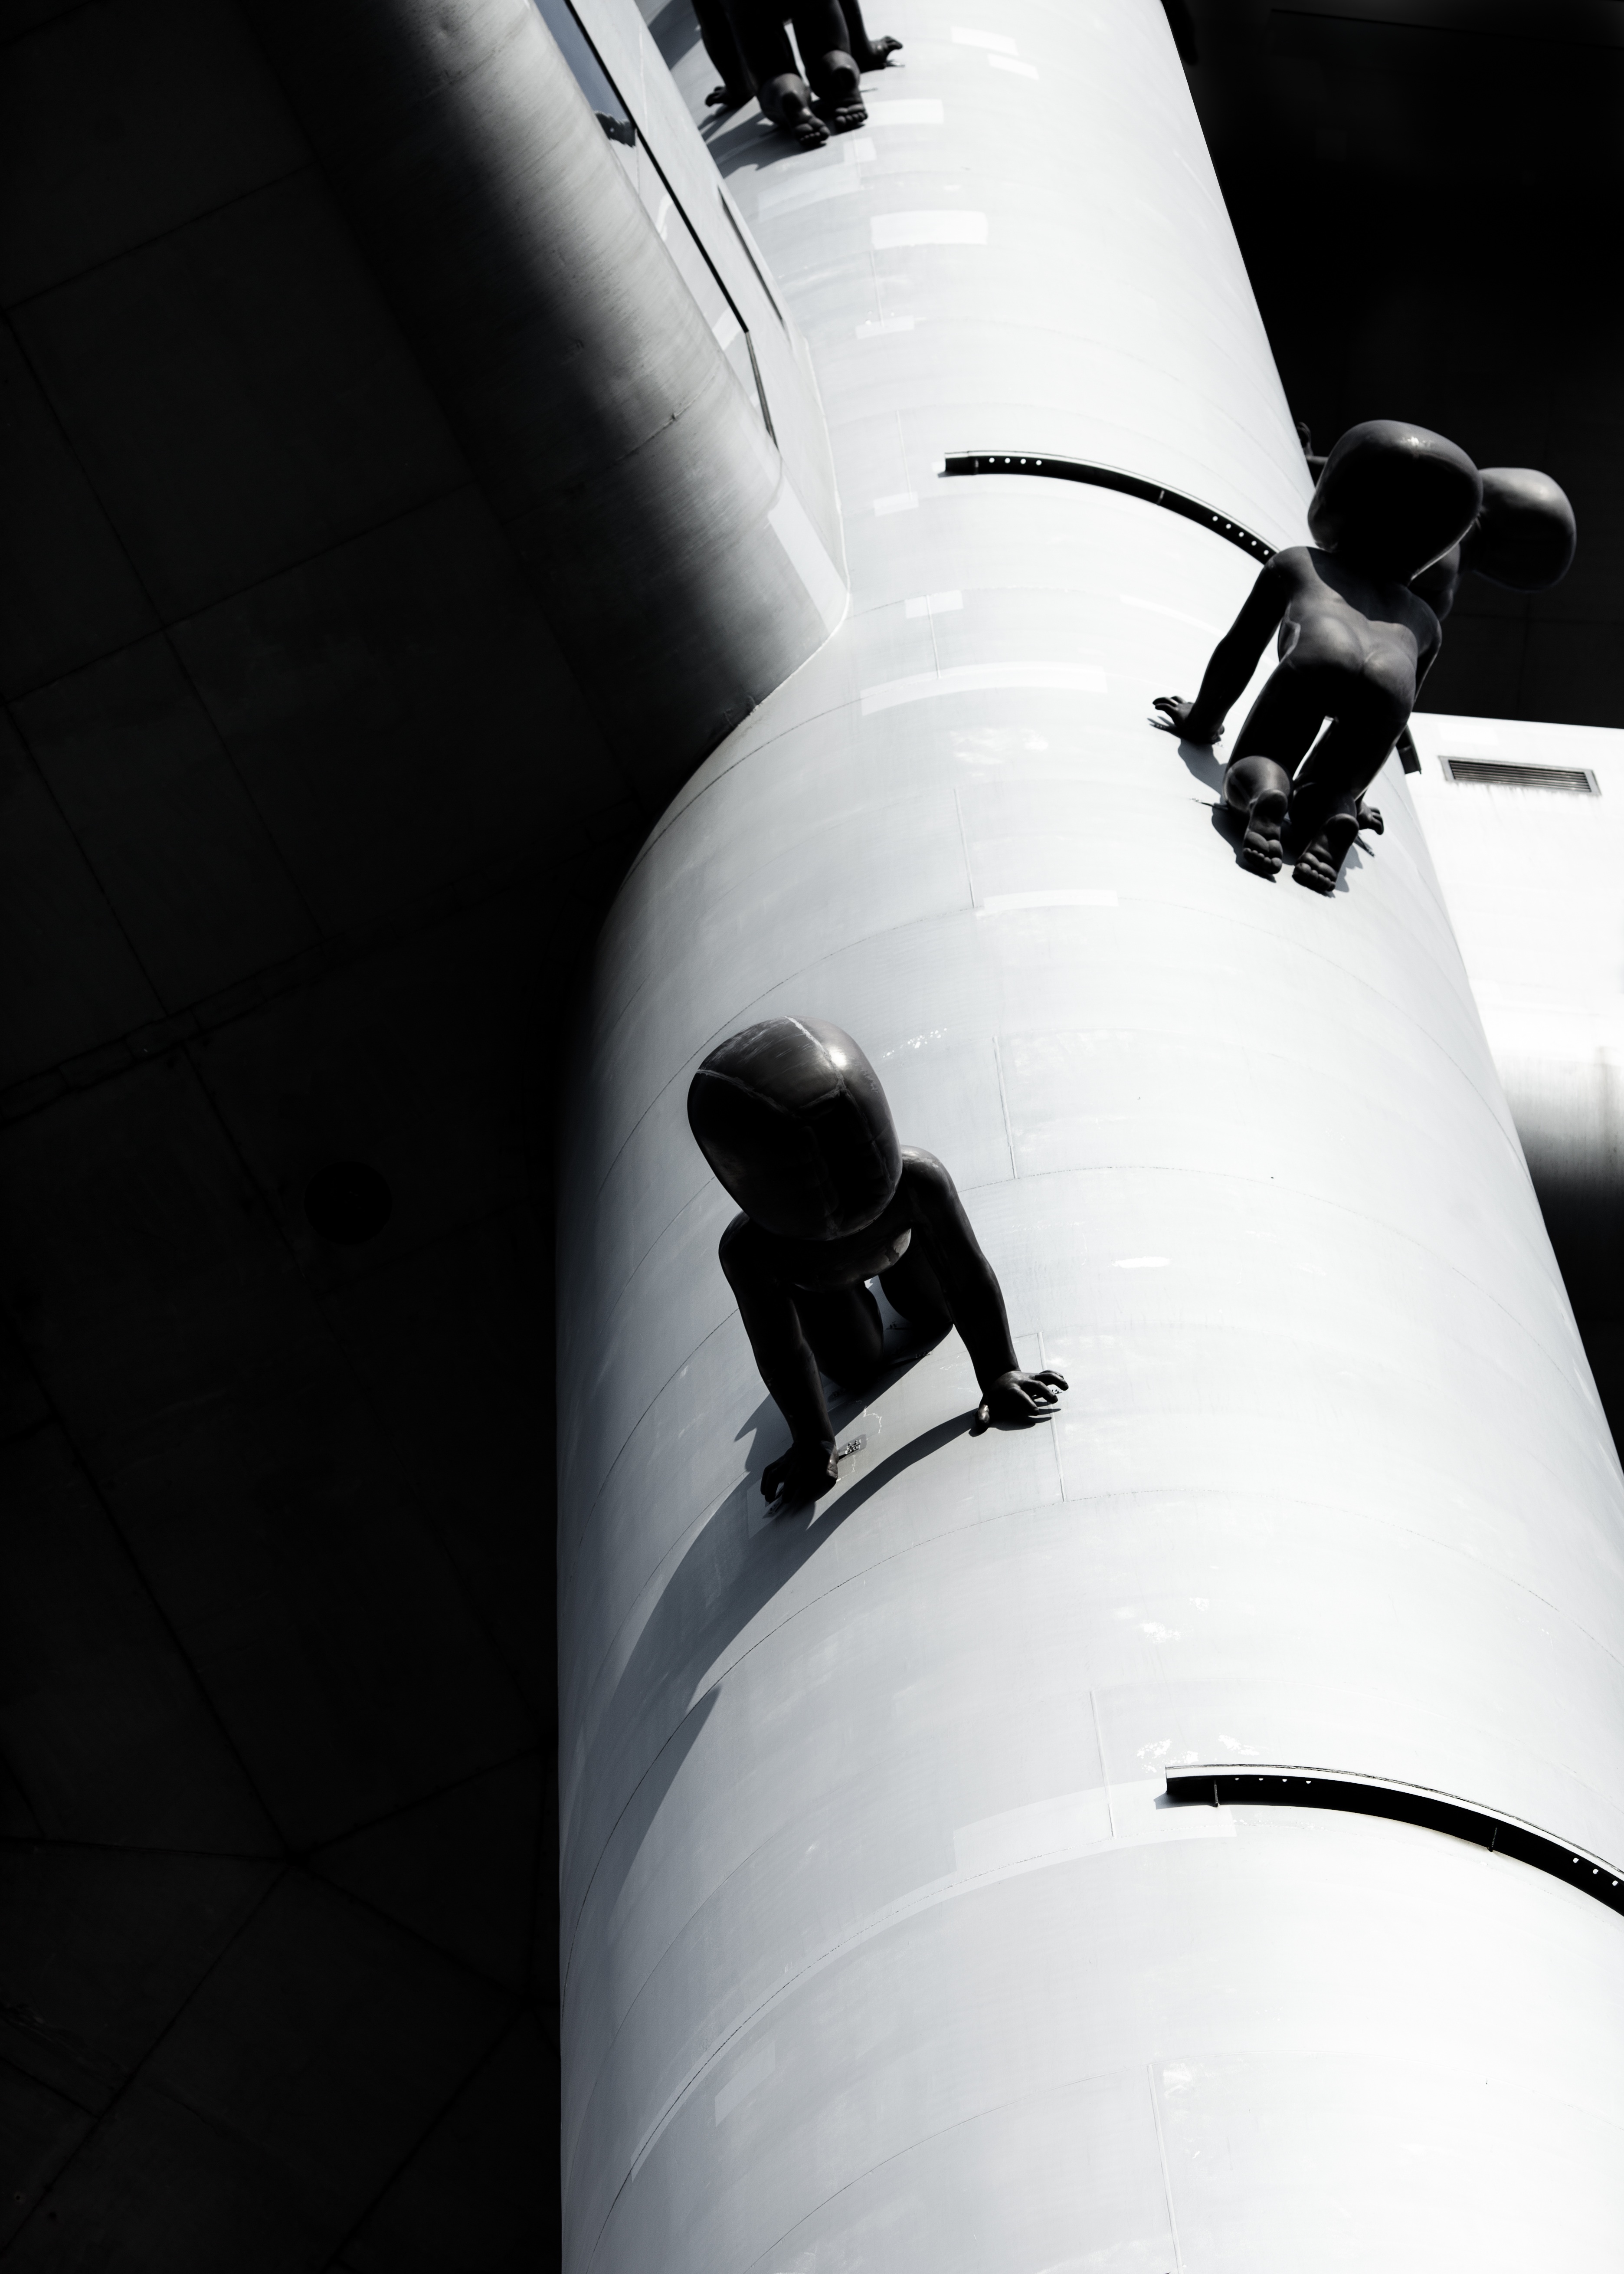
light, black and white, white, darkness, black, monochrome, lighting, shape, monochrome photography